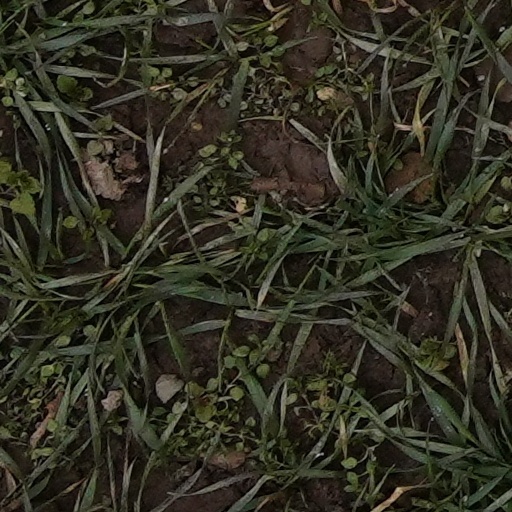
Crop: wheat